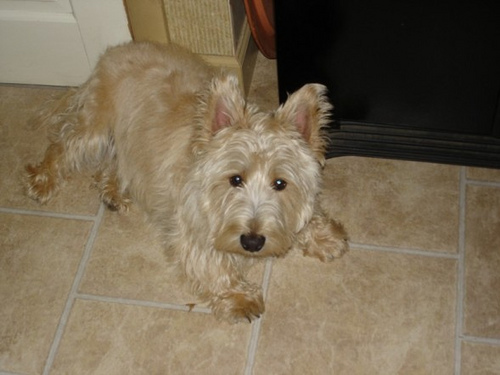
Breed: scottish terrier